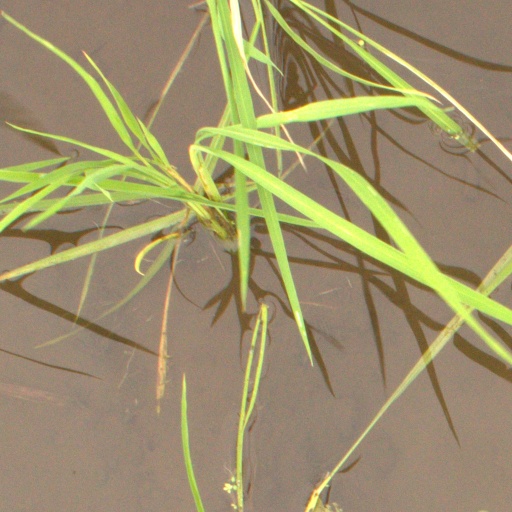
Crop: rice